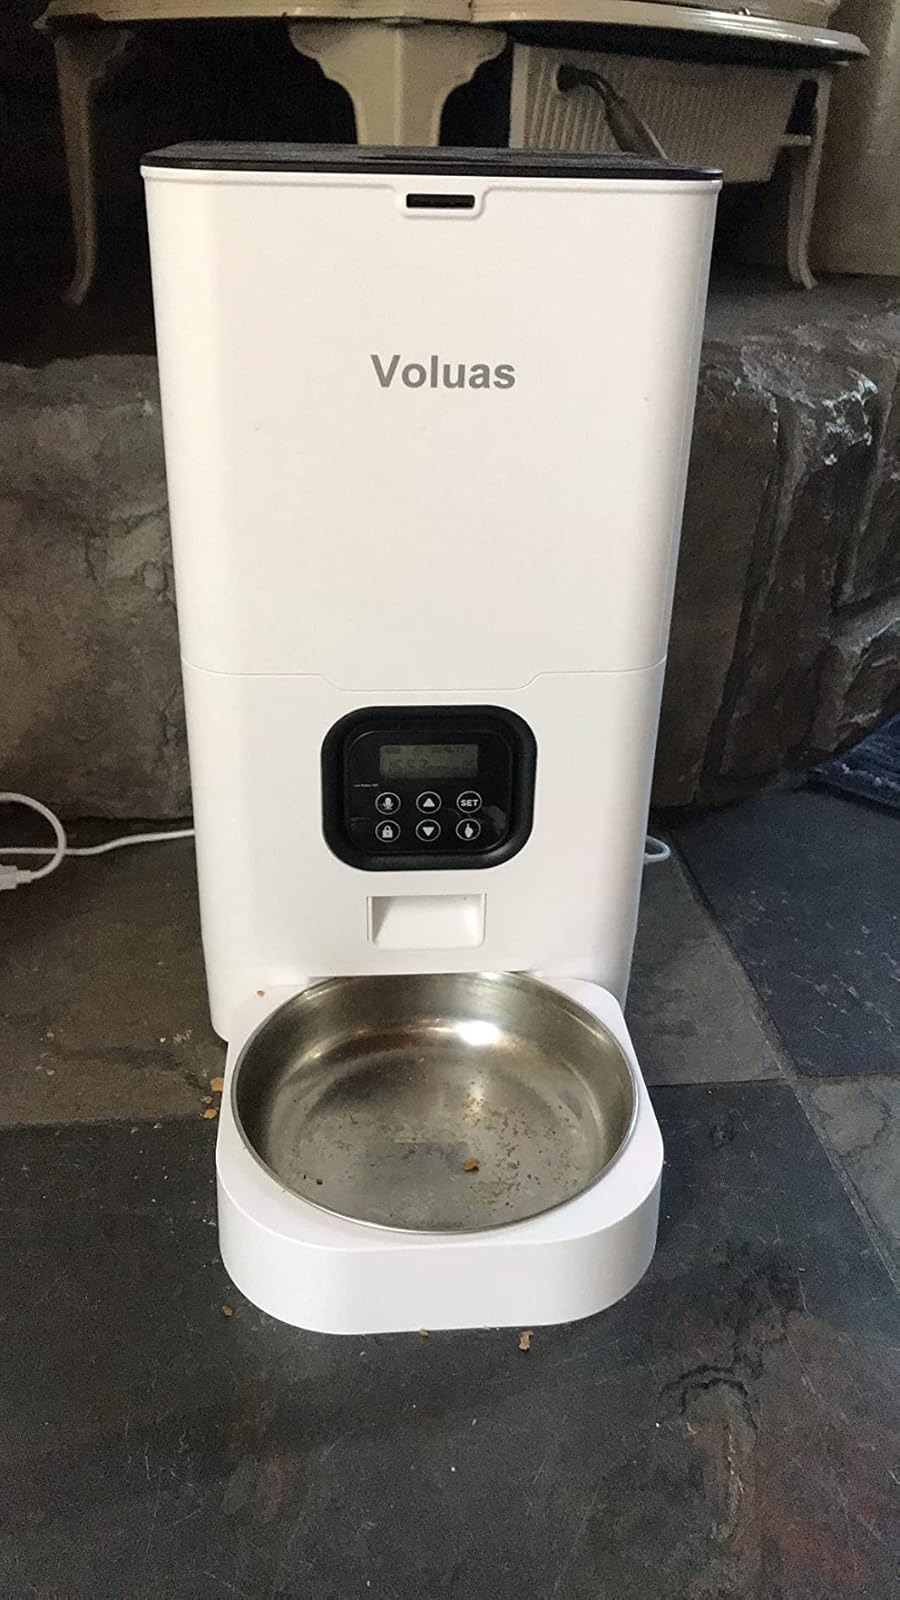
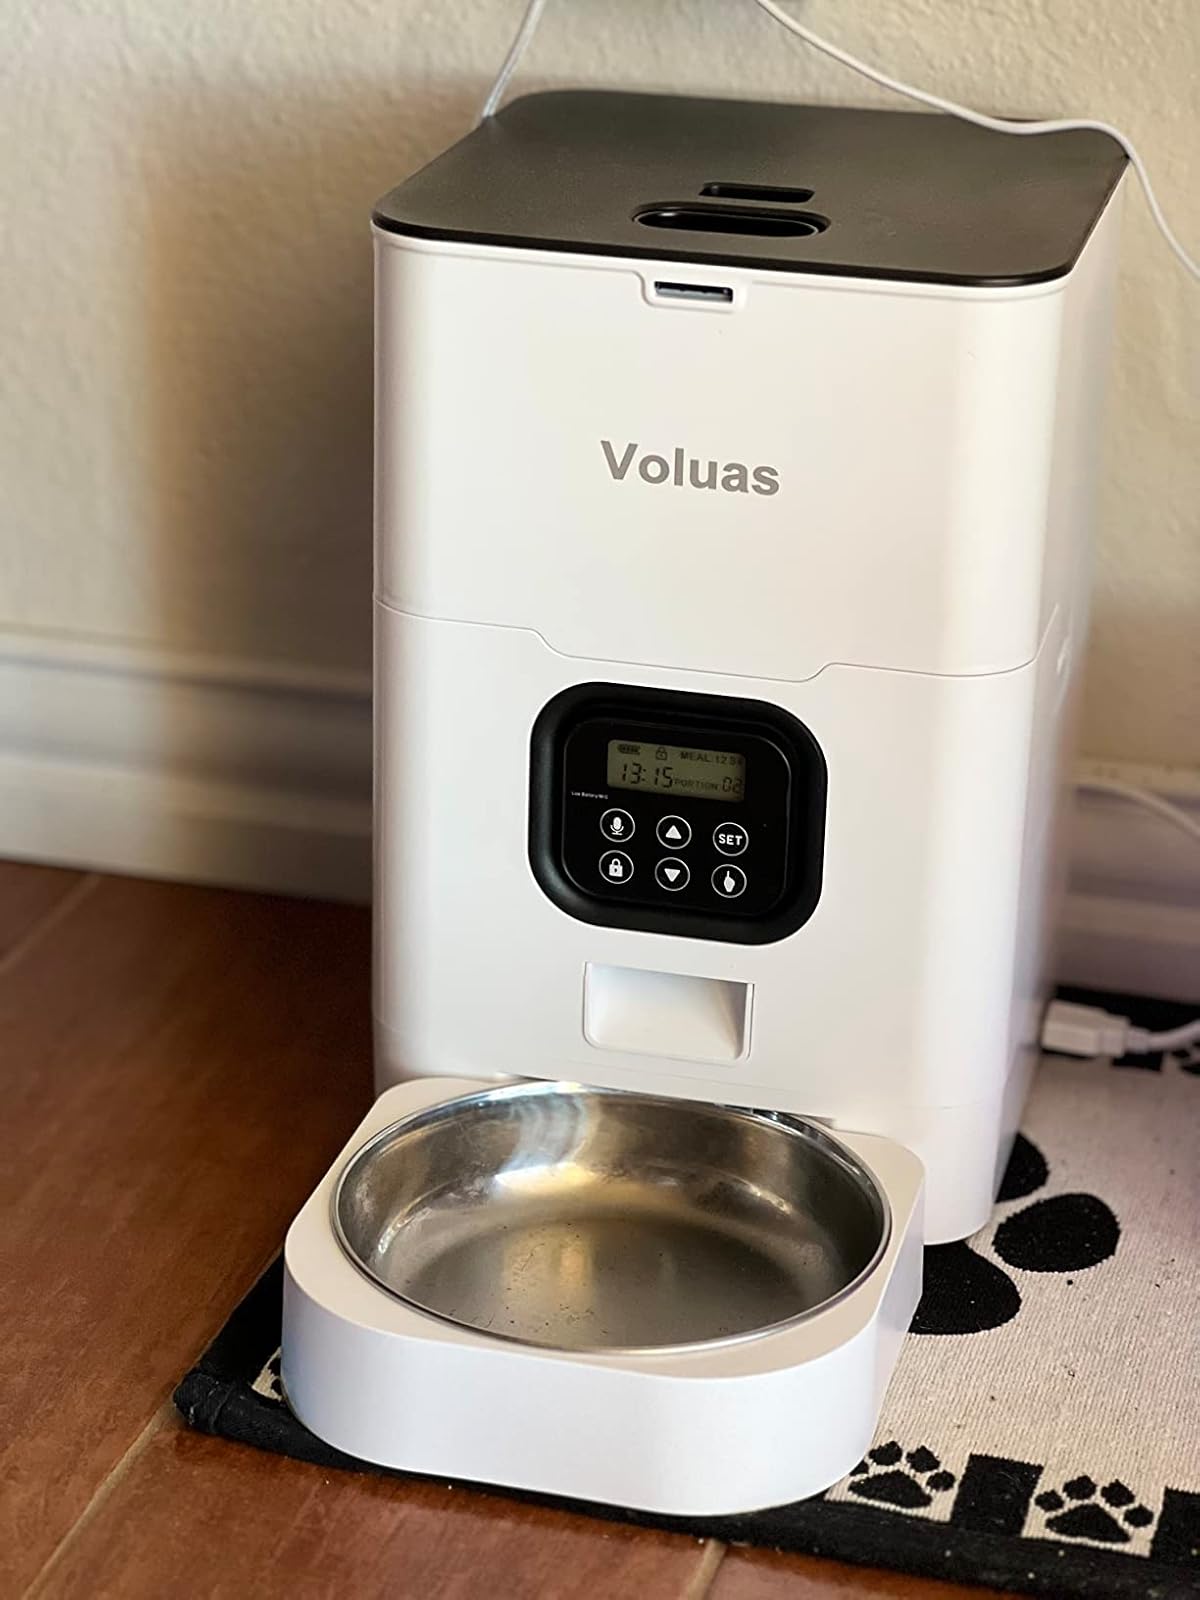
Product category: items_feeder
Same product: yes